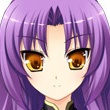
Portrait style: Anime Portrait